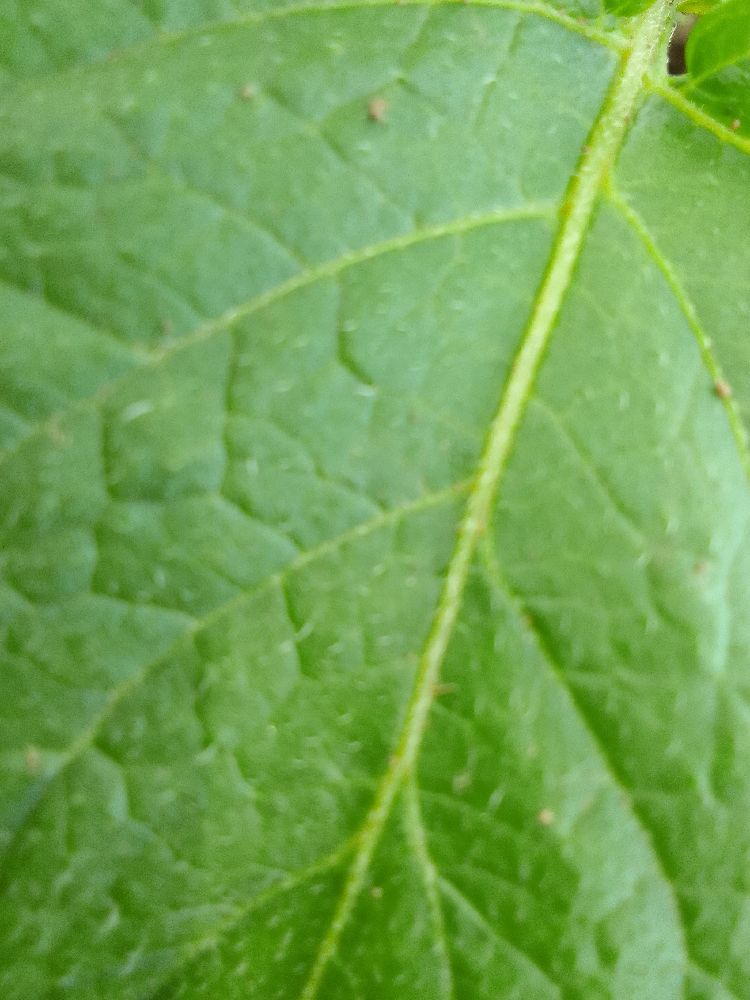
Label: Healthy